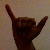
The image shows a hand gesture representing the letter 'Y' in Indian Sign Language.